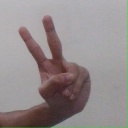
अक्षर: ऐ